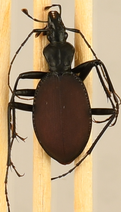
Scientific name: Scaphinotus angusticollis
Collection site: Abby Road NEON (ABBY), plot ABBY_006